Aceria chondrillae

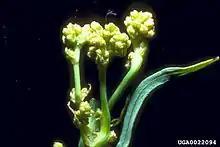
Galls from Eriophyes chondrillae on Chondrilla. Image by Gary L. Piper, Washington State University, Bugwood.com

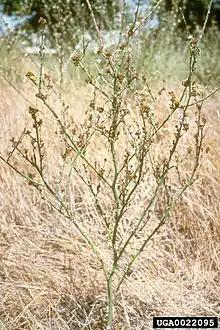
Chondrilla plant exhibiting galls from Eriophyes chondrillae. Image by Eric Coombs, Oregon Department of Agriculture, Bugwood.com

"Aceria chondrillae" is often used as a biological control for the perennial herb skeleton weed ("Chondrilla juncea") present in Europe, North America and Australia. It was introduced to Australia in 1971 as part of a program to suppress skeleton weed in areas where it dominates the landscape.